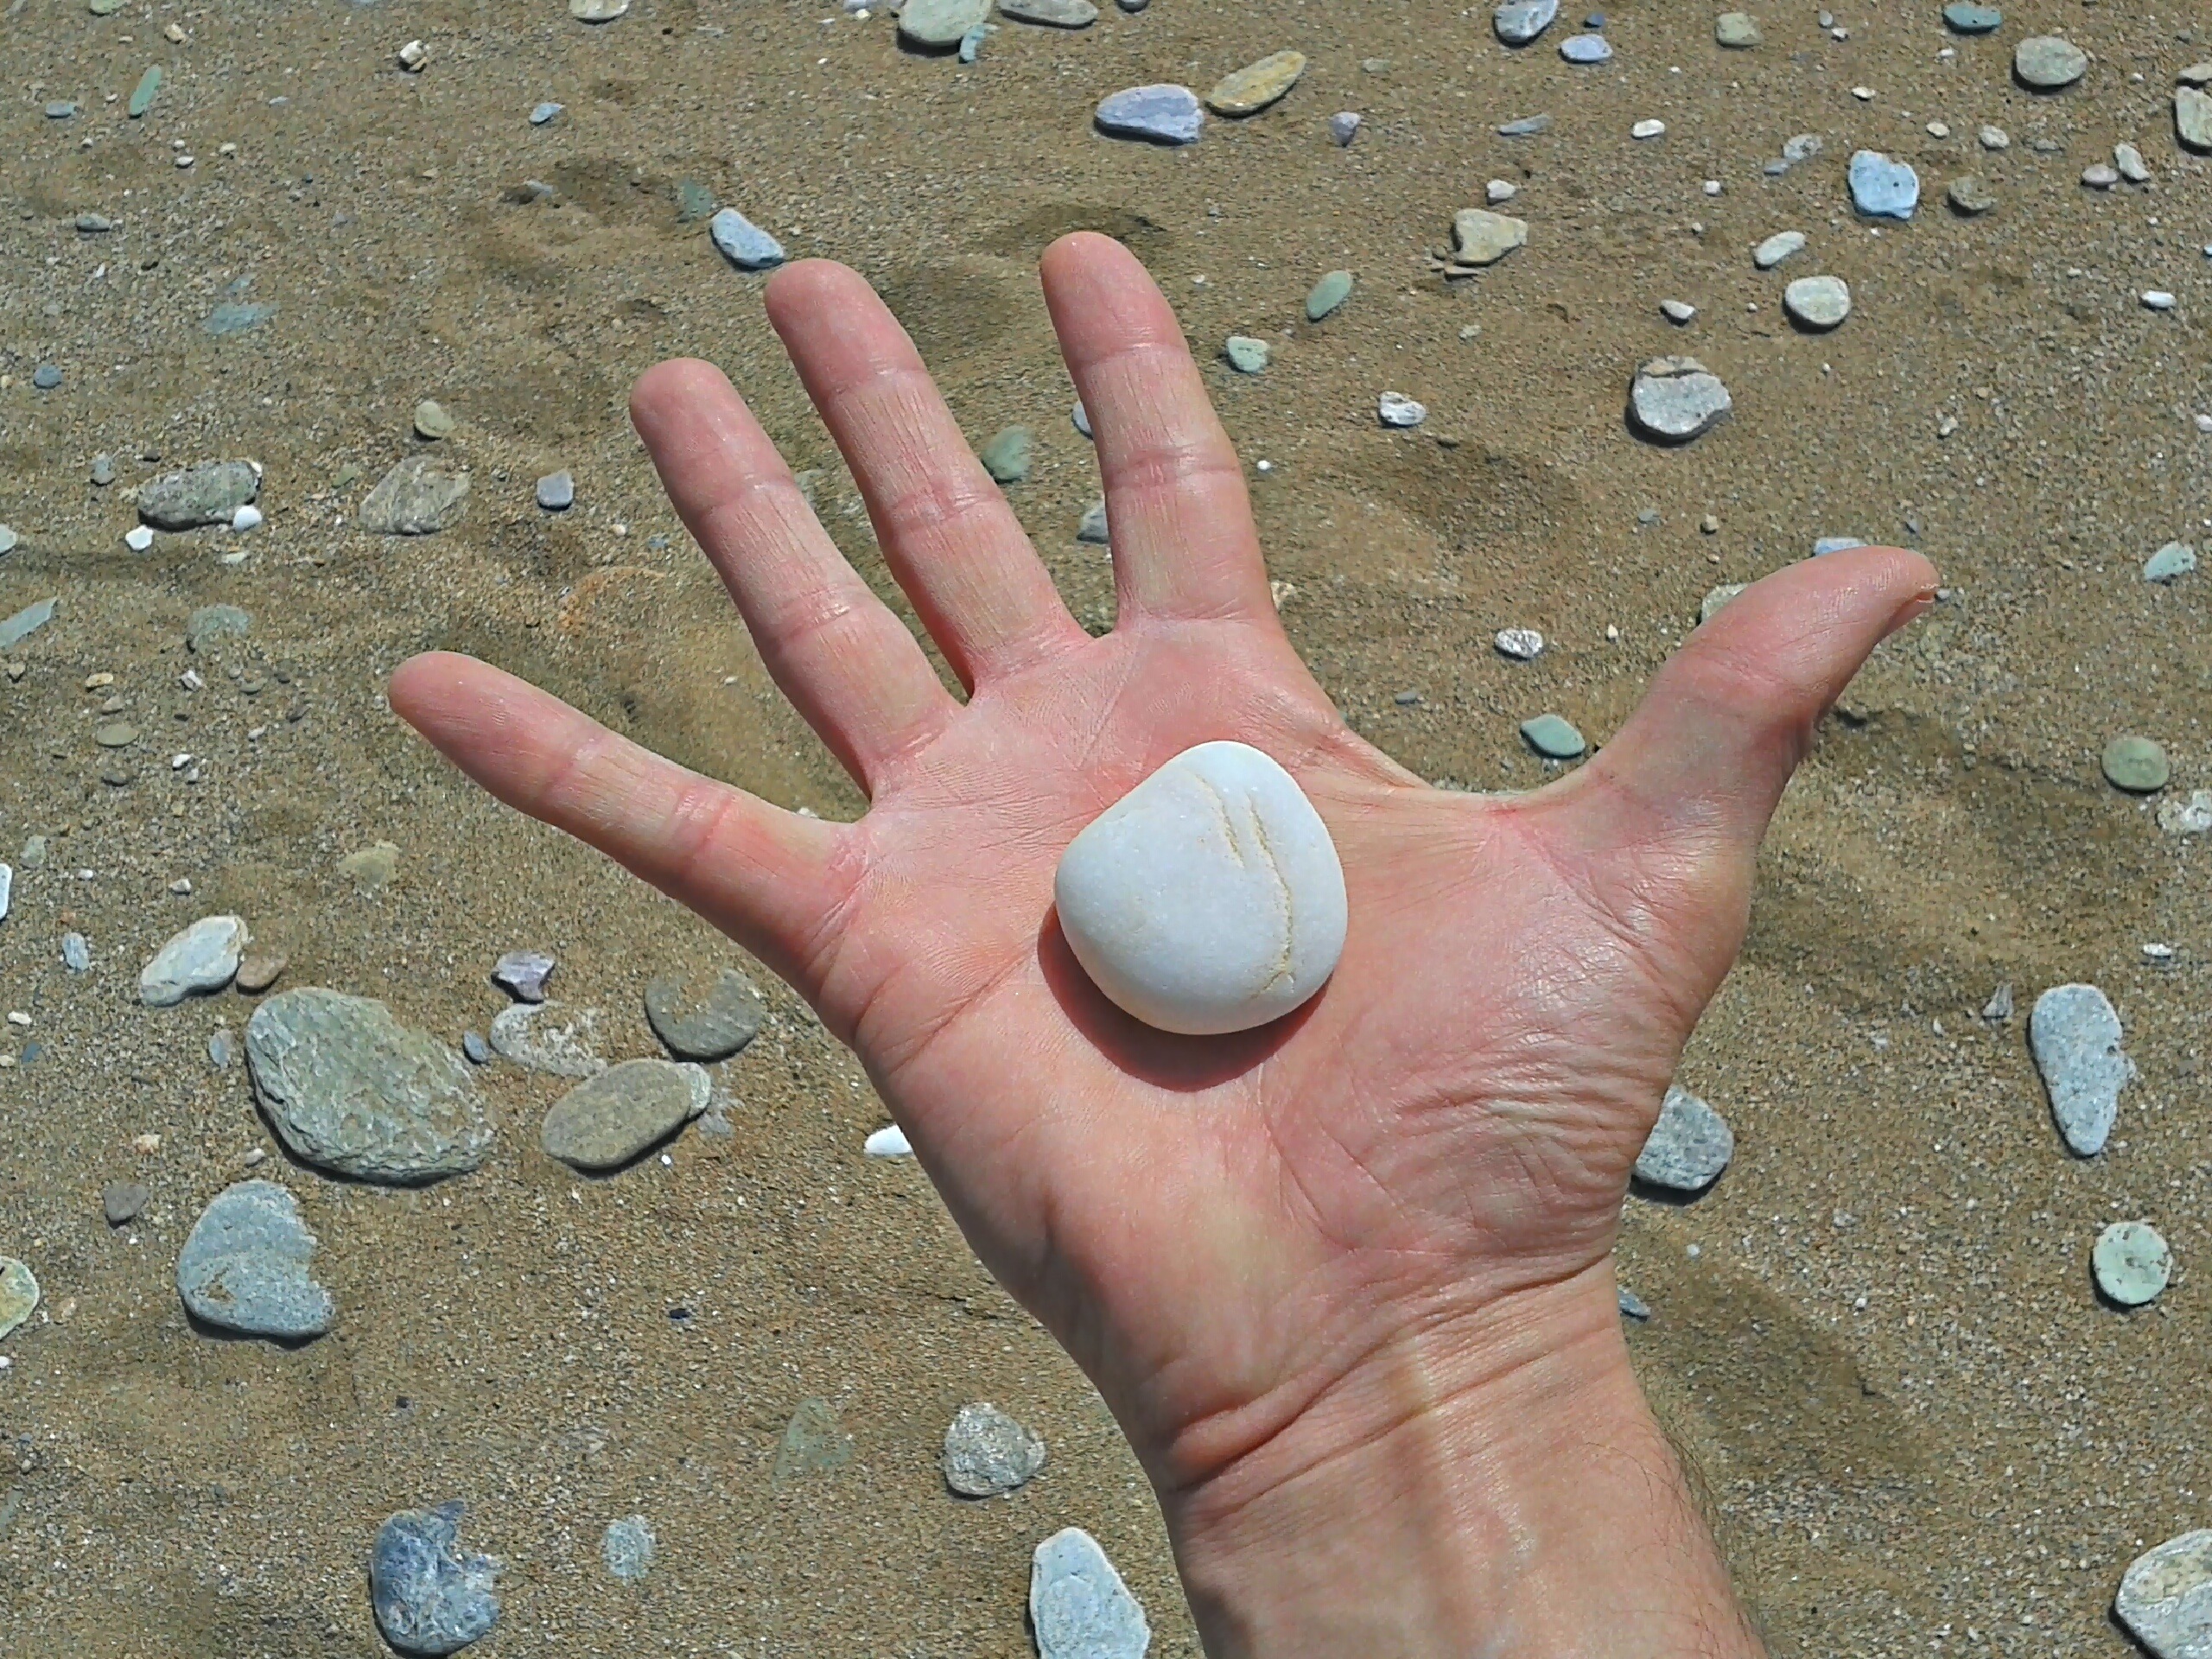
hand, beach, sand, open, stone, leg, finger, soil, material